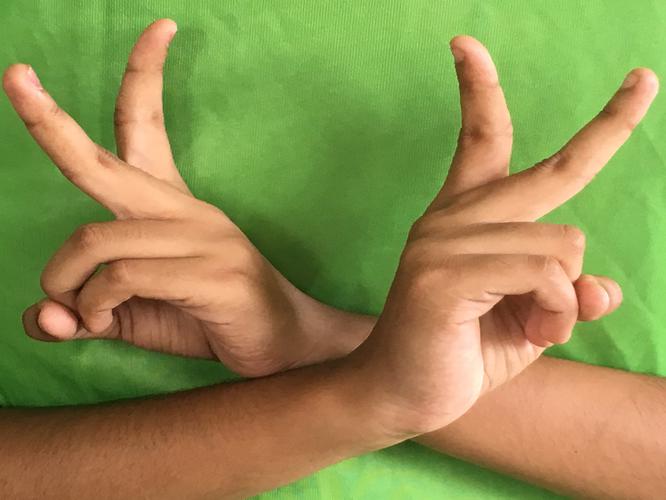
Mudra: Kartariswastika
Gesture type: double_hand